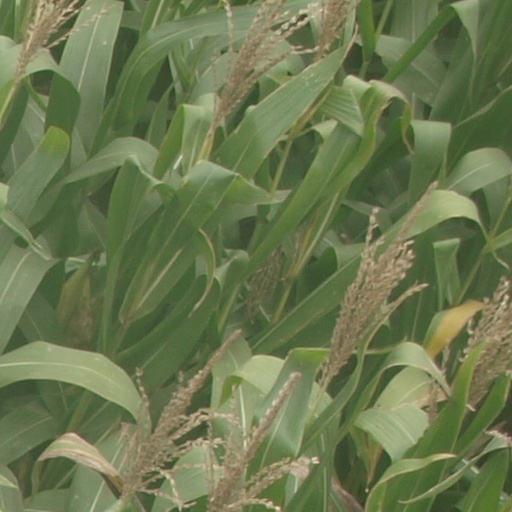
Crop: maize; corn